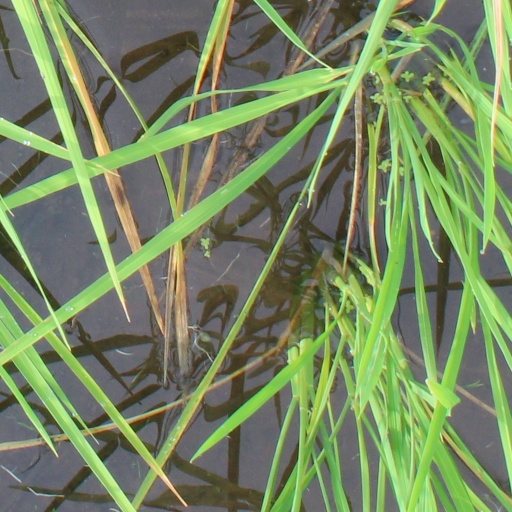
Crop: rice